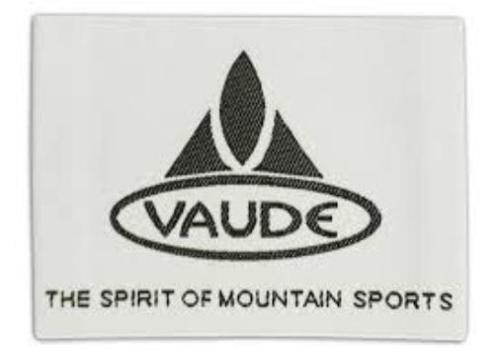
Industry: Others